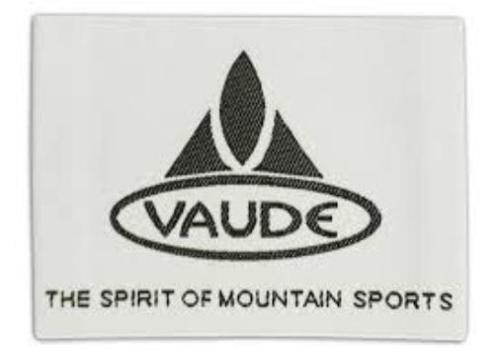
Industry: Others